Austrian colonial policy

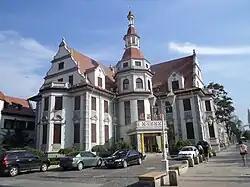
Yuan's Mansion in the Austro-Hungarian Concession was built in 1918. But Yuan Shih-kai never lived here.

The Berlin Conference was held to settle matters of African colonization, particularly regarding the Congo territory and West Africa. Austria-Hungary was only invited to the Conference due to its status as a great power. While Austria did not petition for any permanent colonies or treaty ports, it did acquire some indirect benefits. Imre Széchényi, serving as one of the head members of the Conference, was able to procure the privilege of free docking rights in all European-controlled ports in Africa except for those in the British Cape Colony, Italian Somaliland and French Madagascar.